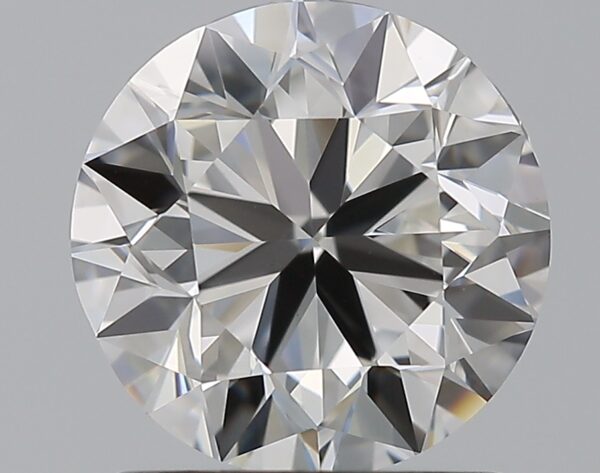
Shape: round
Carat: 1.5
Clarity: VS1
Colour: F
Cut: VG
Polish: EX
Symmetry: GD
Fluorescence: N
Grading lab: GIA
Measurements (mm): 7.11 x 7.18 x 4.54